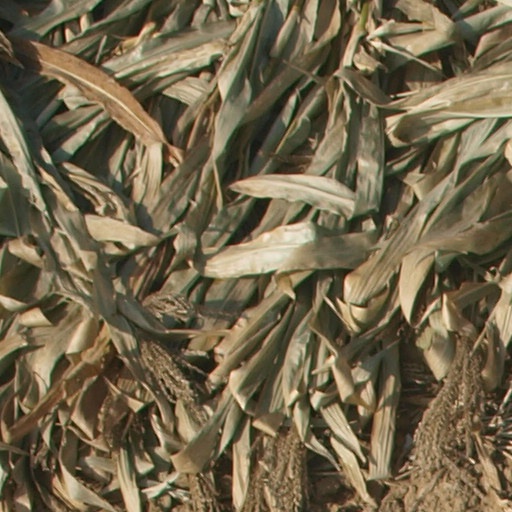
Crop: maize; corn